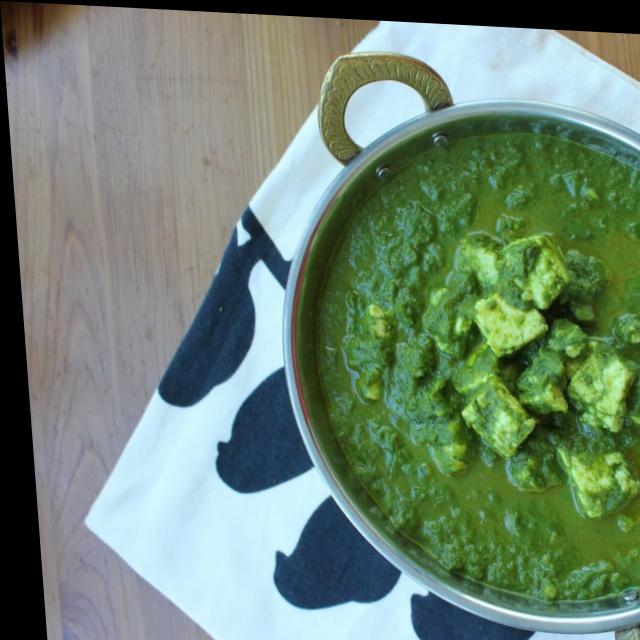
Dish: palak_paneer